Roman–Persian wars

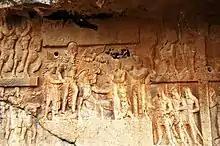
Bishapur Relief II commemorating Shapur I's victories on the Western front, depicting him on horseback with a captured Valerian, a dead Gordian III, and a kneeling emperor, either Philip the Arab or Uranius.

War over Armenia broke out again in 161, when Vologases IV defeated the Romans there, captured Edessa and ravaged Syria. In 163 a Roman counter-attack under Statius Priscus defeated the Parthians in Armenia and installed a favored candidate on the Armenian throne. The following year Avidius Cassius invaded Mesopotamia, winning battles at Dura-Europos and Seleucia and sacking Ctesiphon in 165. An epidemic which was sweeping Parthia at the time, possibly of smallpox, spread to the Roman army and forced its withdrawal; this was the origin of the Antonine Plague that raged for a generation throughout the Roman Empire. In 195–197, a Roman offensive under the Emperor Septimius Severus led to Rome's acquisition of northern Mesopotamia as far as the areas around Nisibis, Singara and the third sacking of Ctesiphon. A final war against the Parthians was launched by the Emperor Caracalla, who sacked Arbela in 216. After his assassination, his successor, Macrinus, was defeated by the Parthians near Nisibis. In exchange for peace, he was obliged to pay for the damage caused by Caracalla.